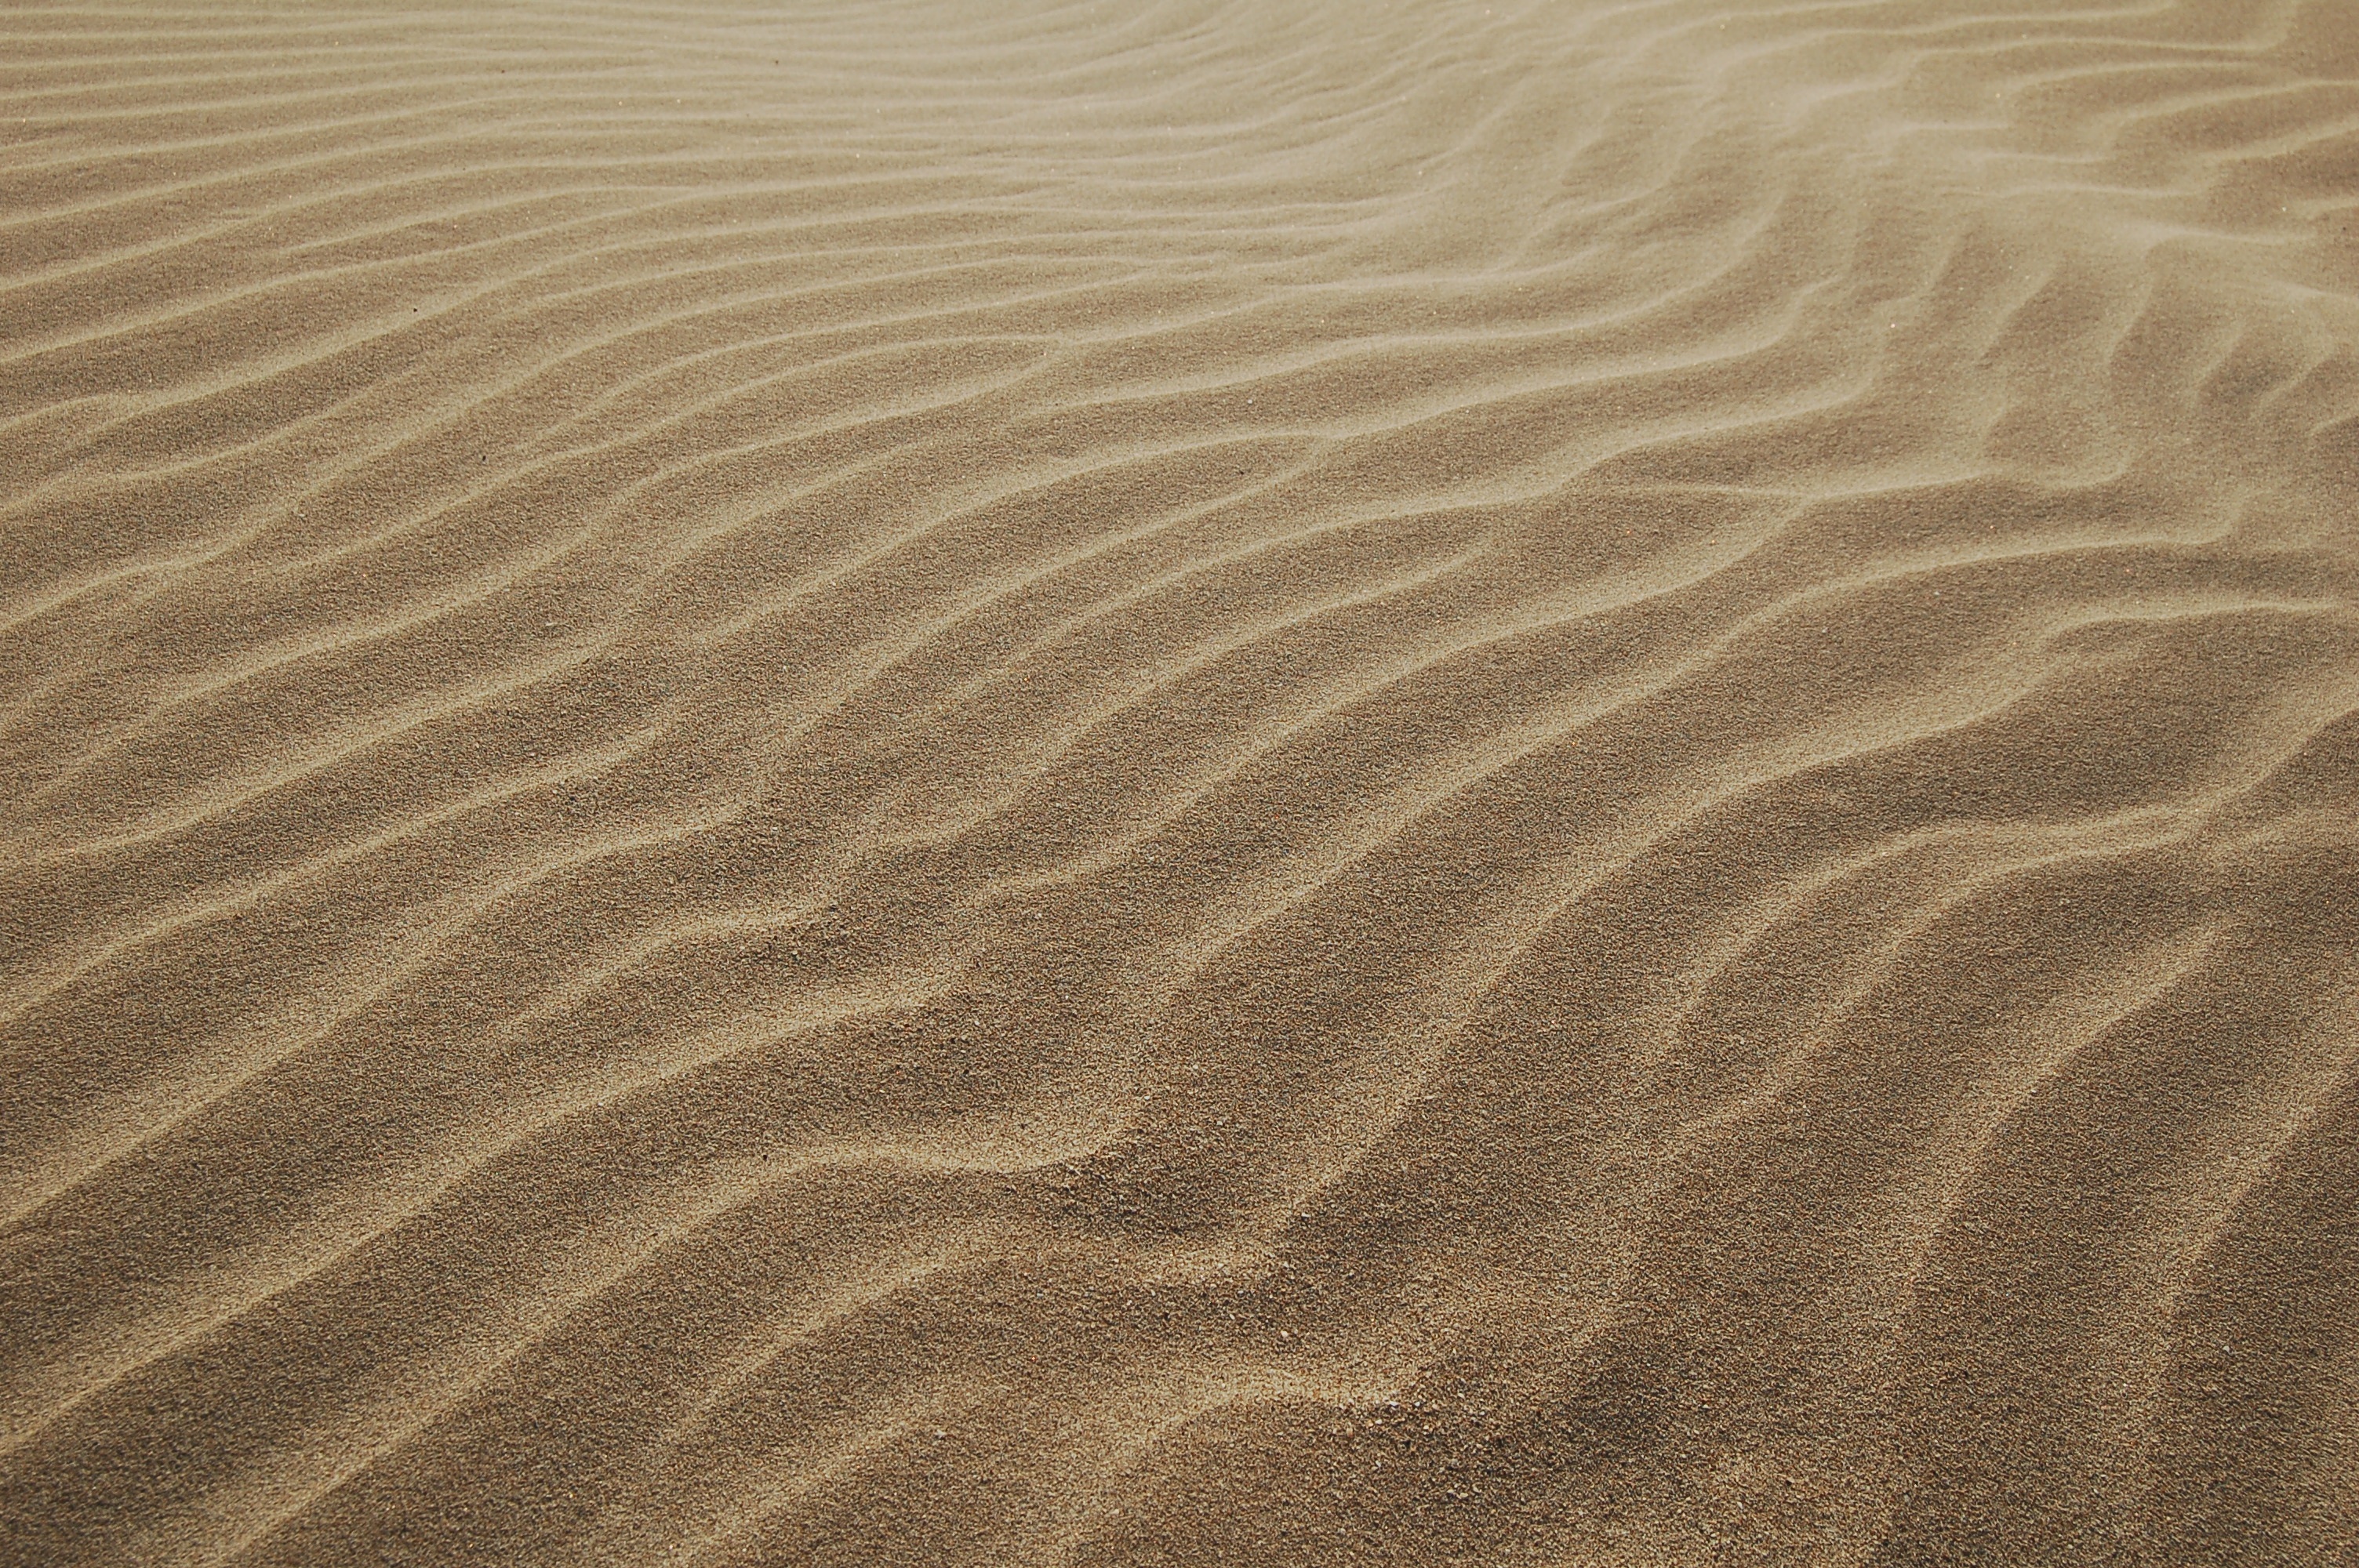
sand, wood, texture, desert, floor, line, soil, material, sandy, habitat, erg, flooring, natural environment, aeolian landform, laminate flooring